Sky position (RA, Dec in degrees): 178.558, 15.857
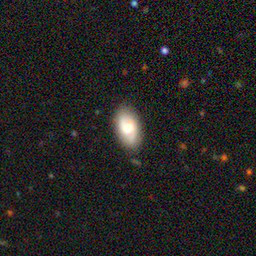
Galaxy morphology: In-between Round Smooth Galaxies